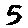
Label: 5